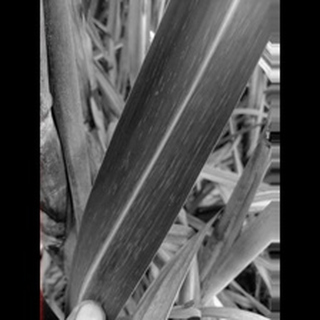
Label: sugarcane_mosaic